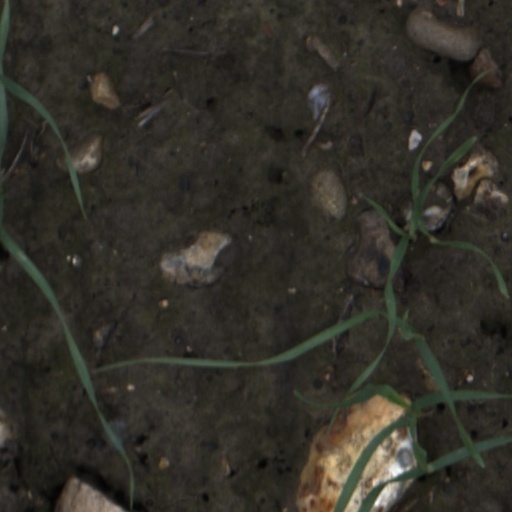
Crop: wheat